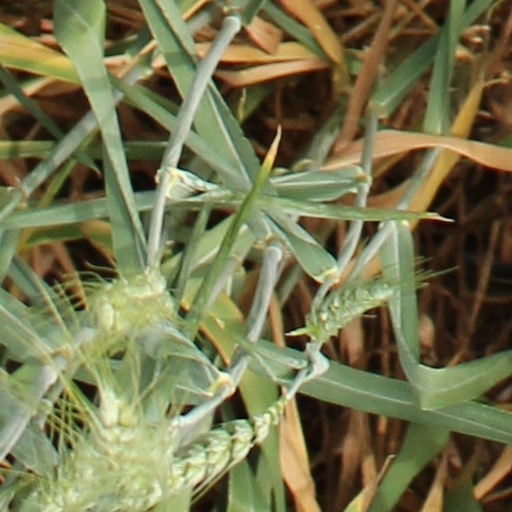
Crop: wheat